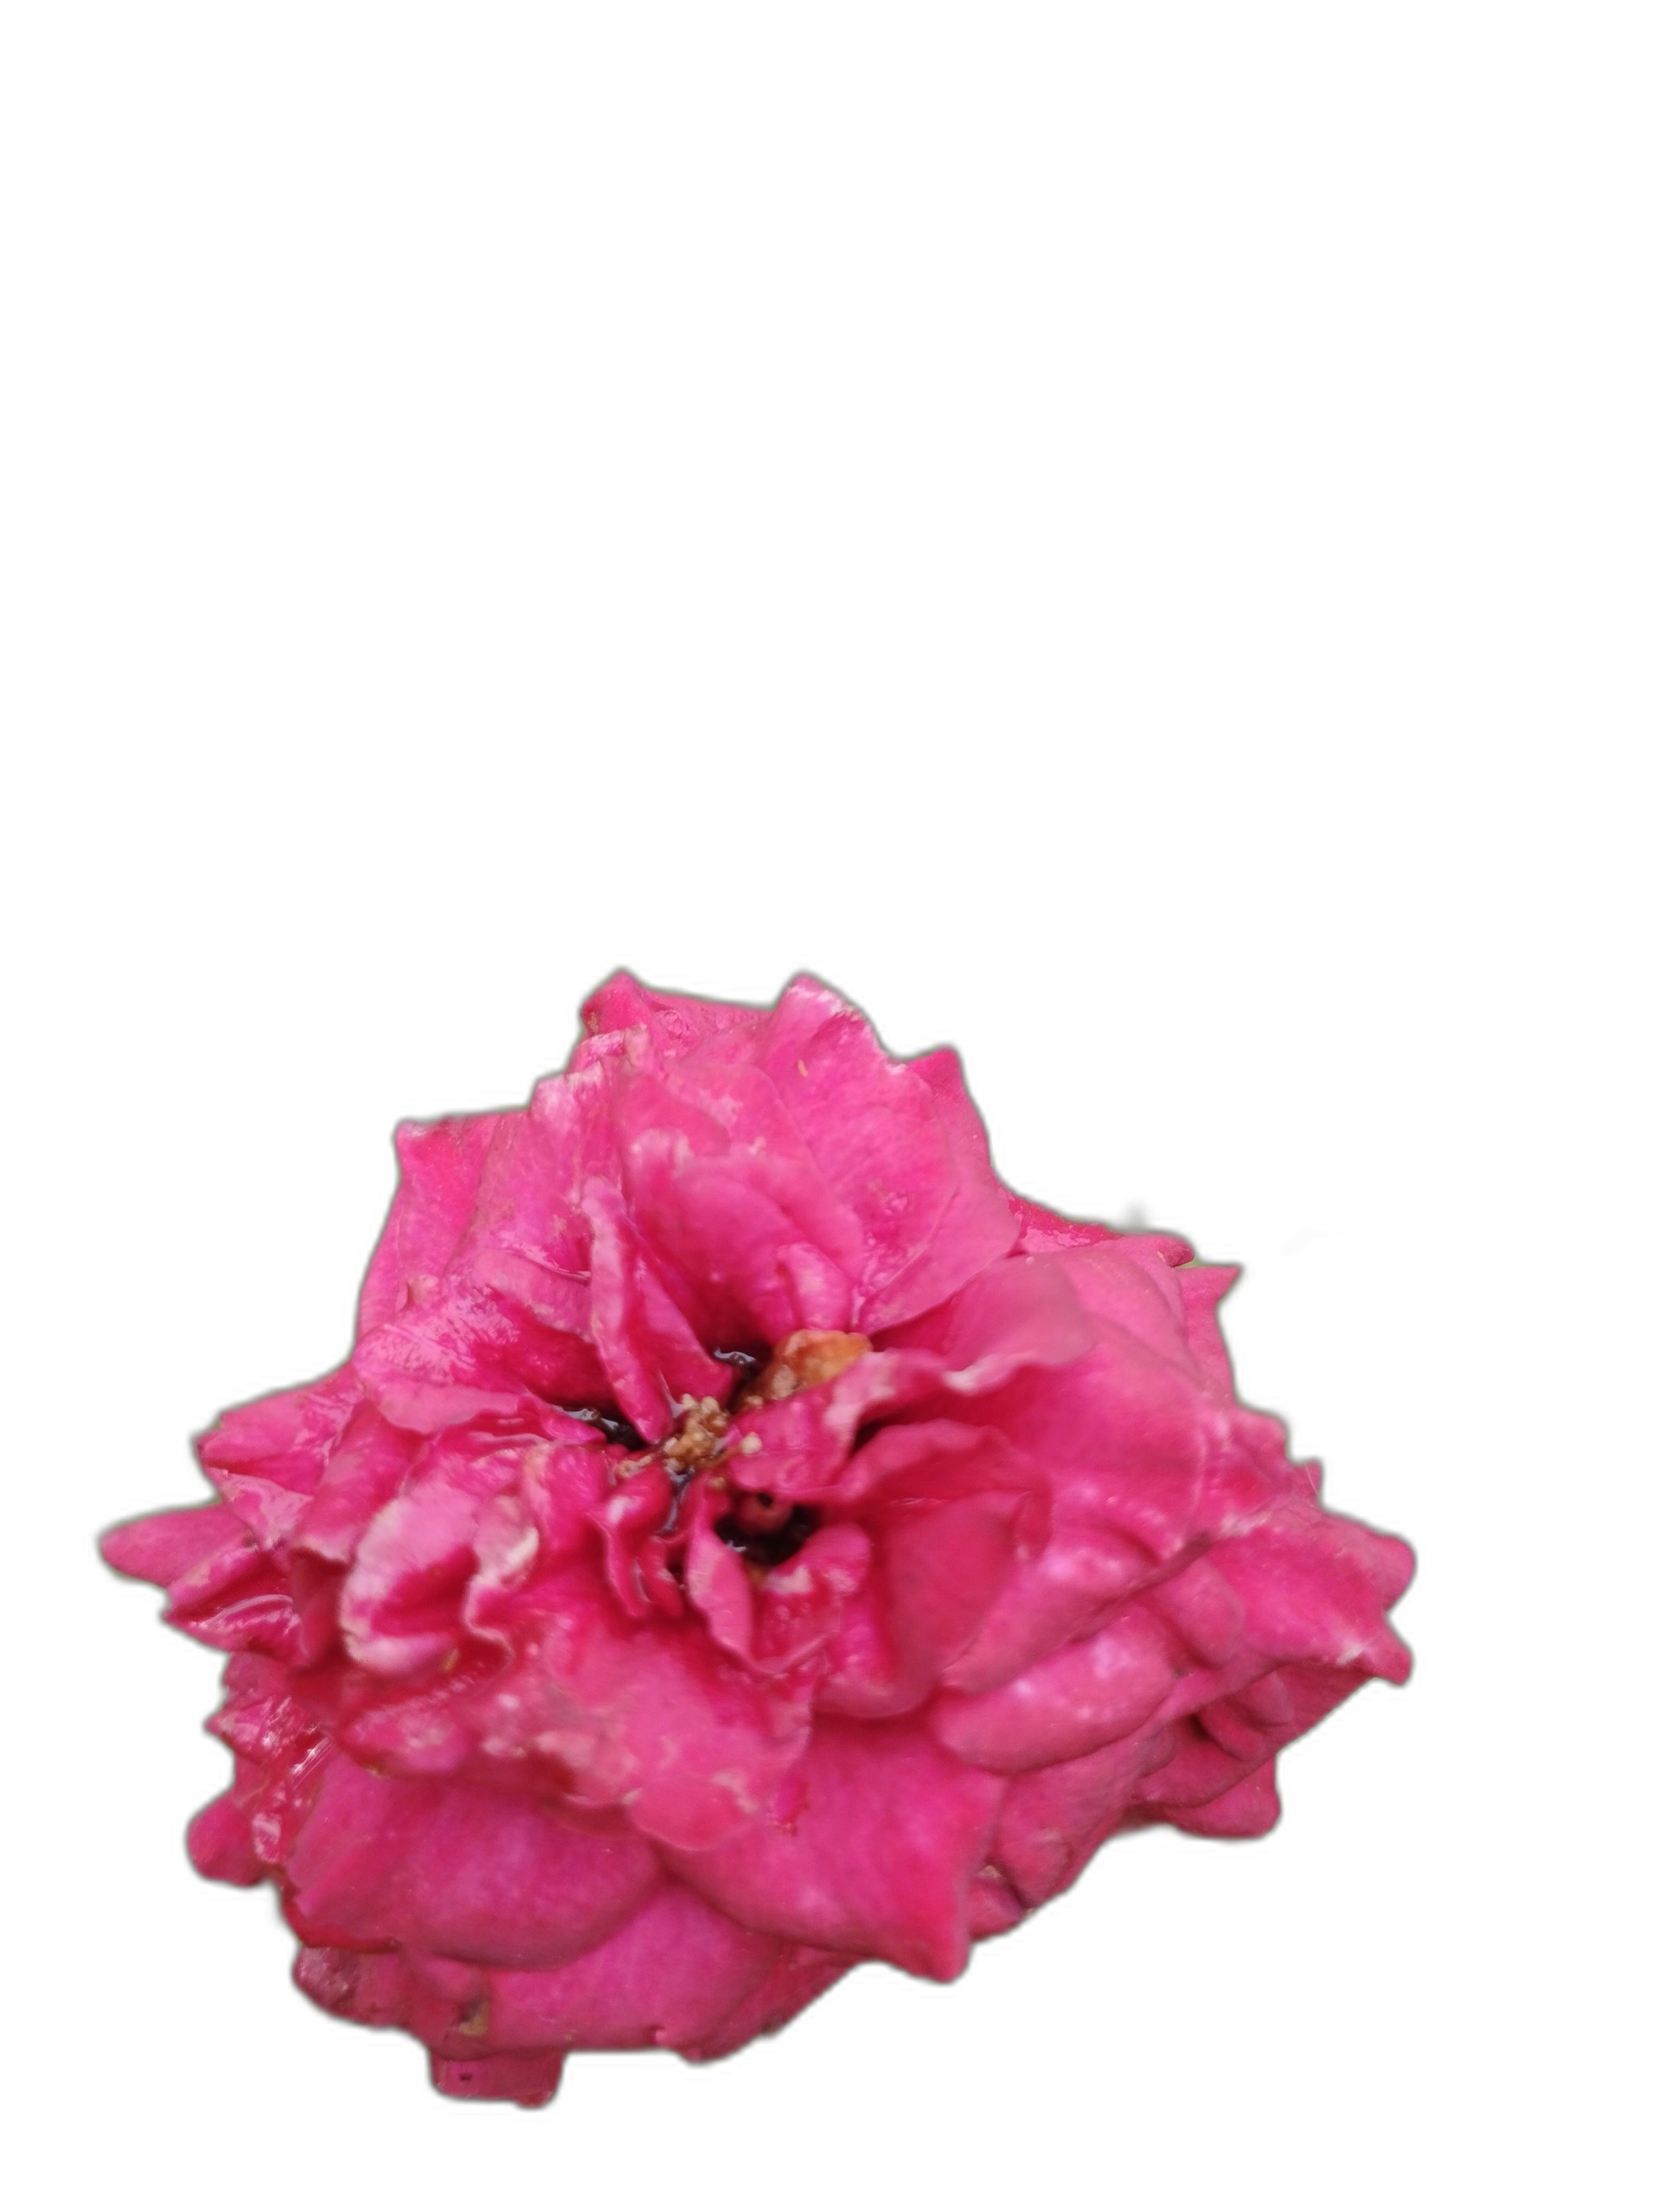
Label: Rose